Sherman Bell

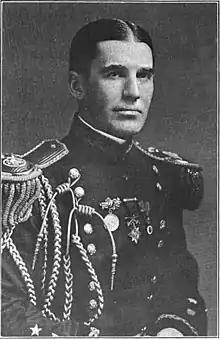
General Sherman Bell. Photo from "The Pinkerton Labor Spy", published in 1907. His uniform was custom made, with gold lace, cords, and tassels at an estimated cost of a thousand dollars.

Adjutant General Sherman M. Bell ( – January 9, 1942) was a controversial leader of the Colorado National Guard during the Colorado Labor Wars of 1903–04. While Bell received high praise from Theodore Roosevelt and others, he was vilified as a tyrant by members of the Western Federation of Miners (WFM).